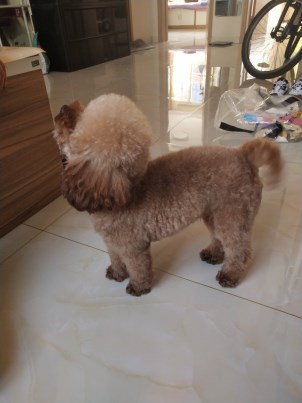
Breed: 7449-n000128-teddy